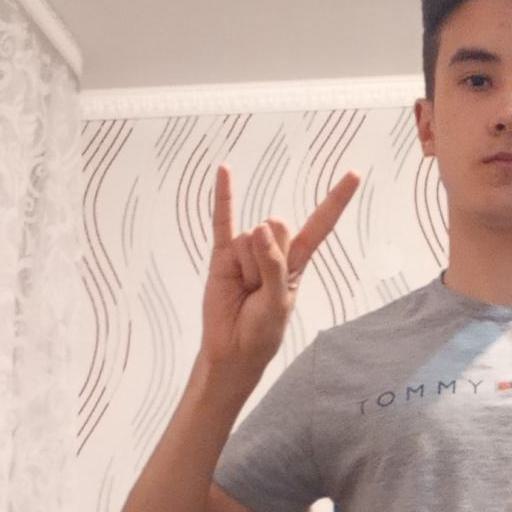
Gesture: rock